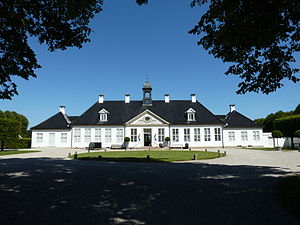
Fredede bygninger i Rudersdal Kommune
Denne liste over fredede bygninger i Rudersdal Kommune viser alle fredede bygninger i Rudersdal Kommune, bortset fra kirker. Listen bygger på data fra Kulturarvsstyrelsen.